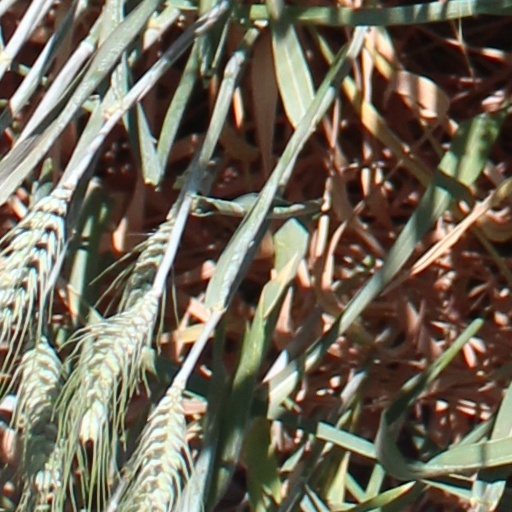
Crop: wheat